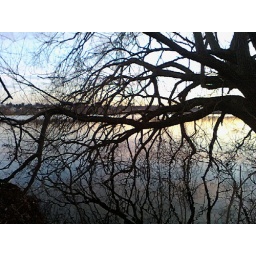
Loved the colour of the sky and water against the dark tree reflections.